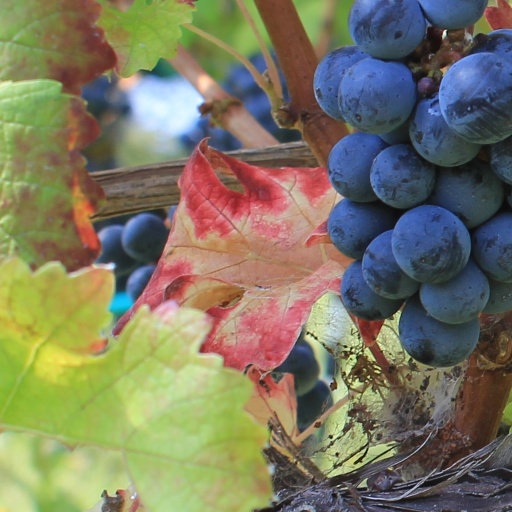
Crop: grape